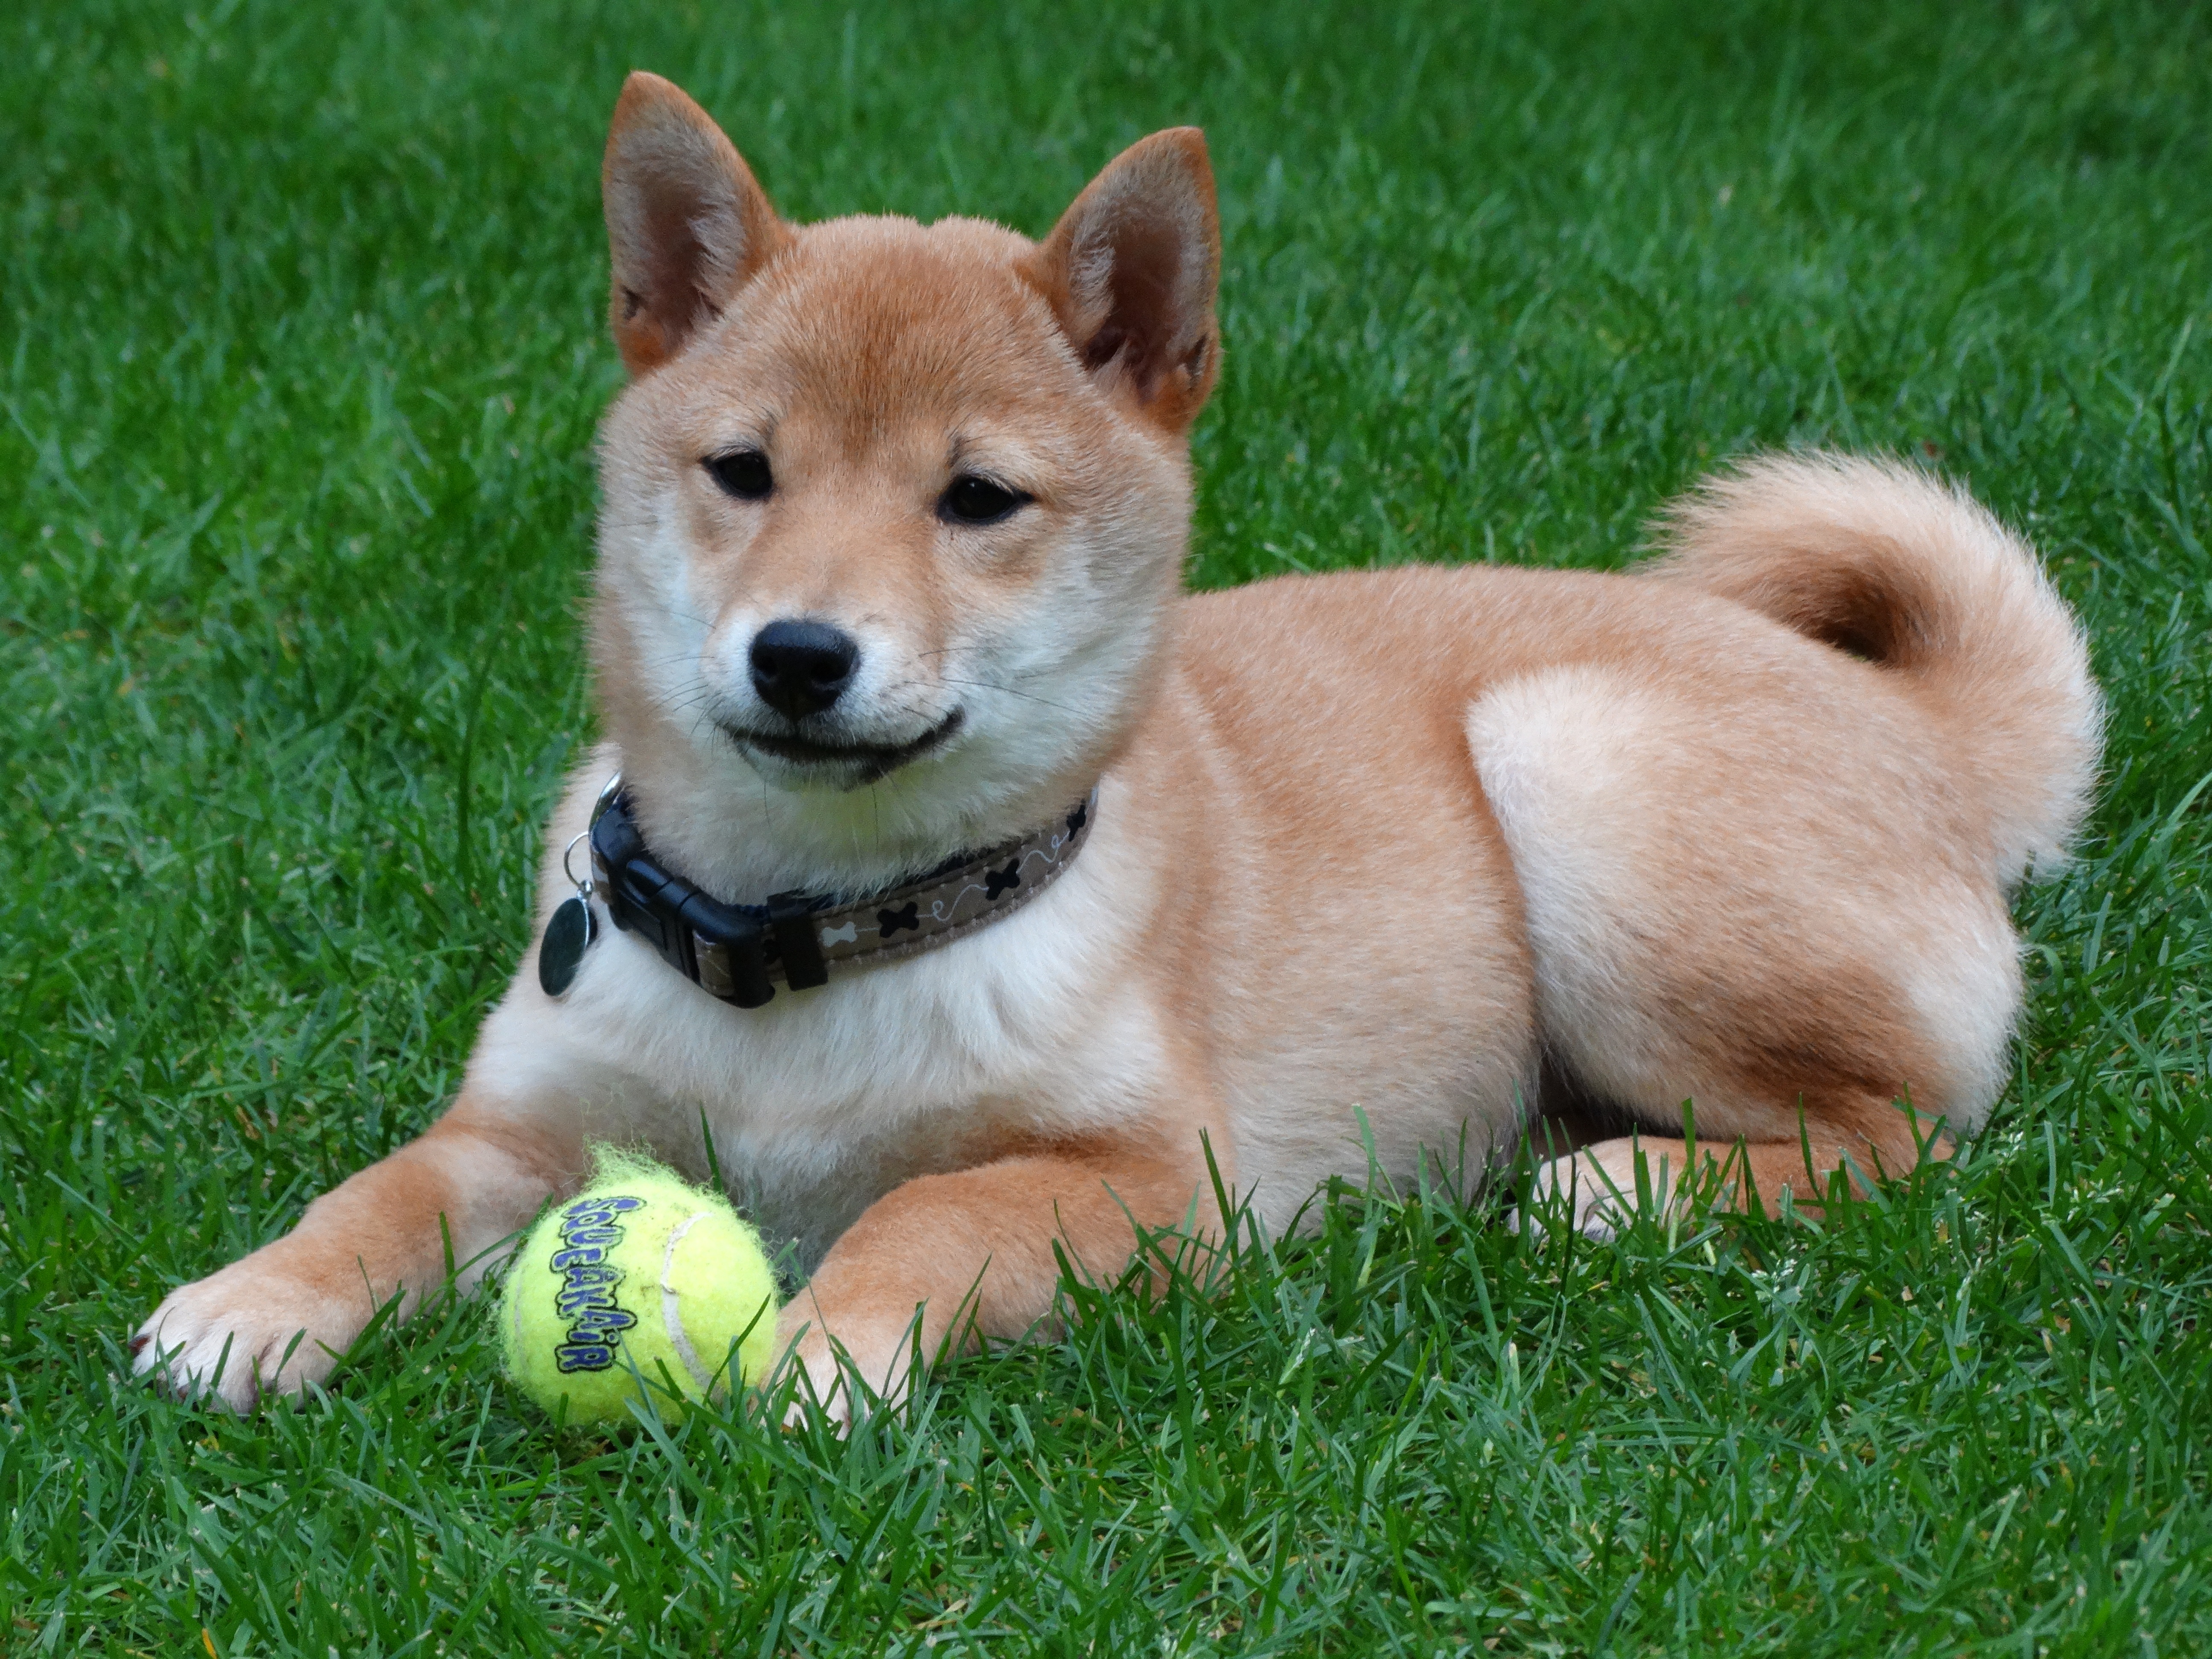
play, puppy, dog, mammal, ball, vertebrate, dog breed, remote access, shiba inu, akita inu, korean jindo dog, shikoku, dog like mammal, saarloos wolfdog, wolfdog, carnivoran, dog breed group, greenland dog, icelandic sheepdog, finnish spitz, german spitz, canaan dog, norwegian buhund